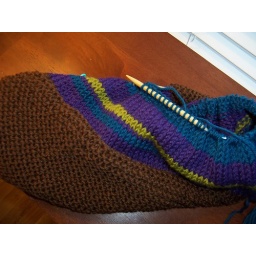
random striped tote bag - in progress